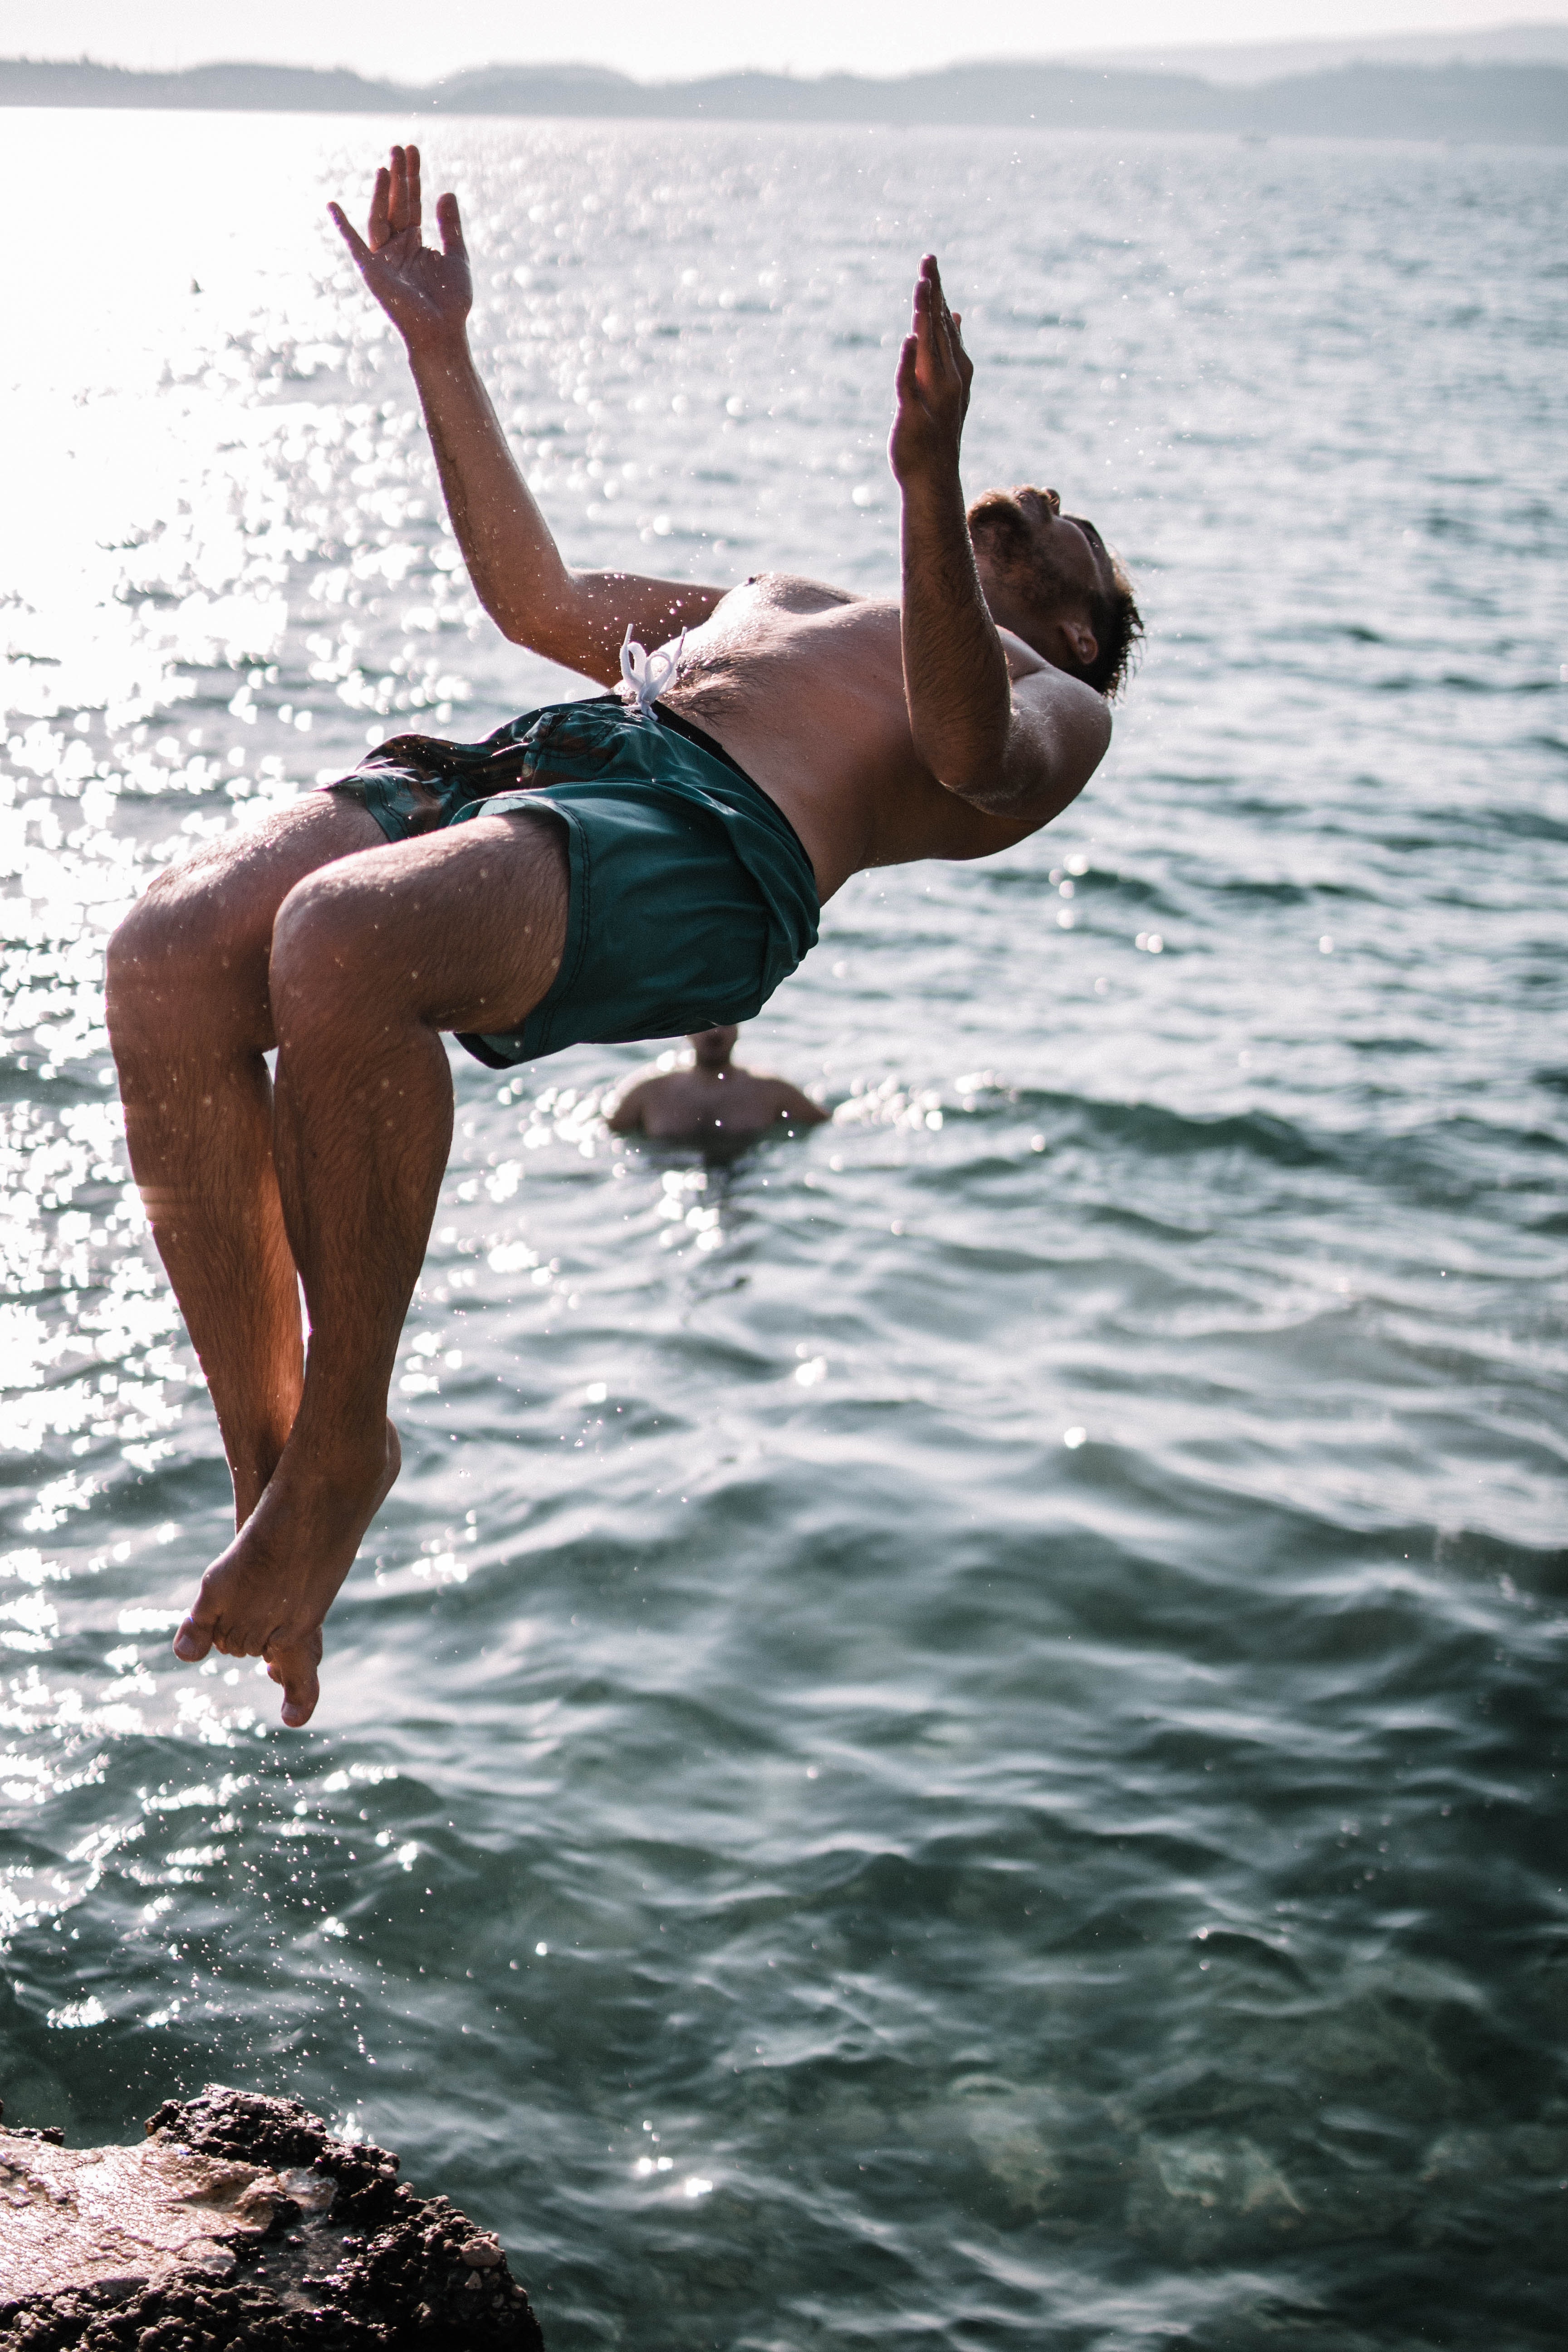
water, fun, jumping, vacation, sea, leg, muscle, arm, Flip acrobatic, joint, happy, summer, ocean, Barechested, physical fitness, balance, diving, leisure, acrobatics, performance